Cantabrian circle

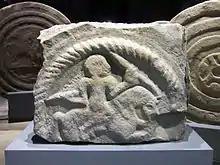
Cantabrian horseman armed on horseback belonging to a fragment of the stela of San Vicente de Toranzo discovered in the hillfort of Espina del Gallego.

The Cantabrian circle (Latin: "circulus cantabricus") was a military tactic born in the warfare in the ancient Iberian Peninsula. It was employed by ancient and to a lesser extent medieval light cavalry armed with javelins or bows. As Flavius Arrianus and Hadrian relate, this was the most habitual form to appear in combat of the Cantabri tribes, and Rome adopted it after the Cantabrian Wars.